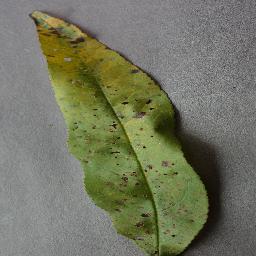
Label: Peach___Bacterial_spot